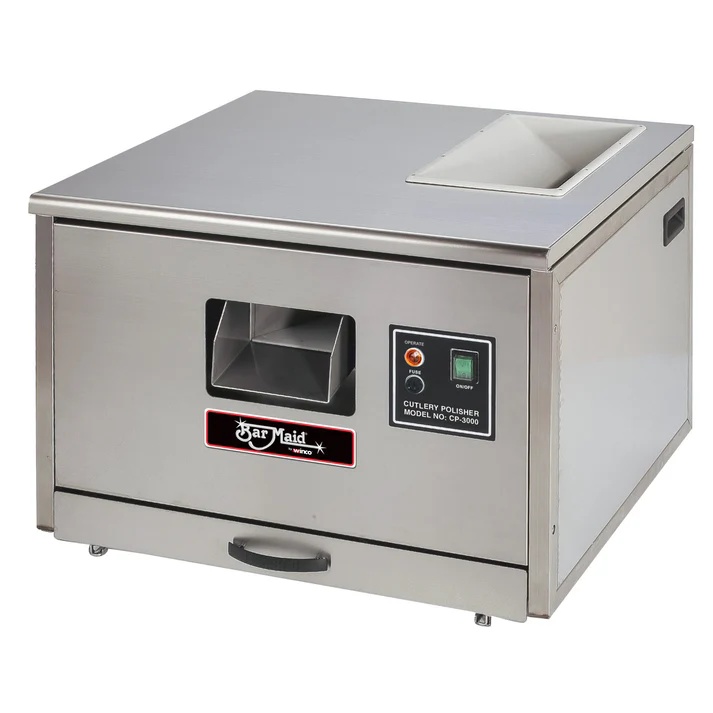
Bar Maid Cutlery Polisher Winco CP-3000-D 1/Pack
EcoQuality Bar Maid Cutlery Polisher 1/Pack effectively remove spots, streaks, and bacteria from flatware for a sparkling clean and eliminate doubts about the cleanliness of your establishment. Feature: Efficient: polish flatware directly from the dishwasher for optimal clean & dry shine Fast ROI: gain significant speed, efficiency, and cost savings over hand-polishing Sanitary: reduces unhygienic handling, and UV-C light kills contaminants for safe service Portable: compact footprint fits most work tables for portable polishing options Spotless Reputation: maintain customer confidence in a clean establishment with spot-free, streak-free, bacteria-free flatware 3000 pcs. per hr Length: 22.4" Width: 20.5" Height: 17.0" 1/Pack
Brand: Winco
Category: Business & Industrial > Food Service > Food Washers & Dryers